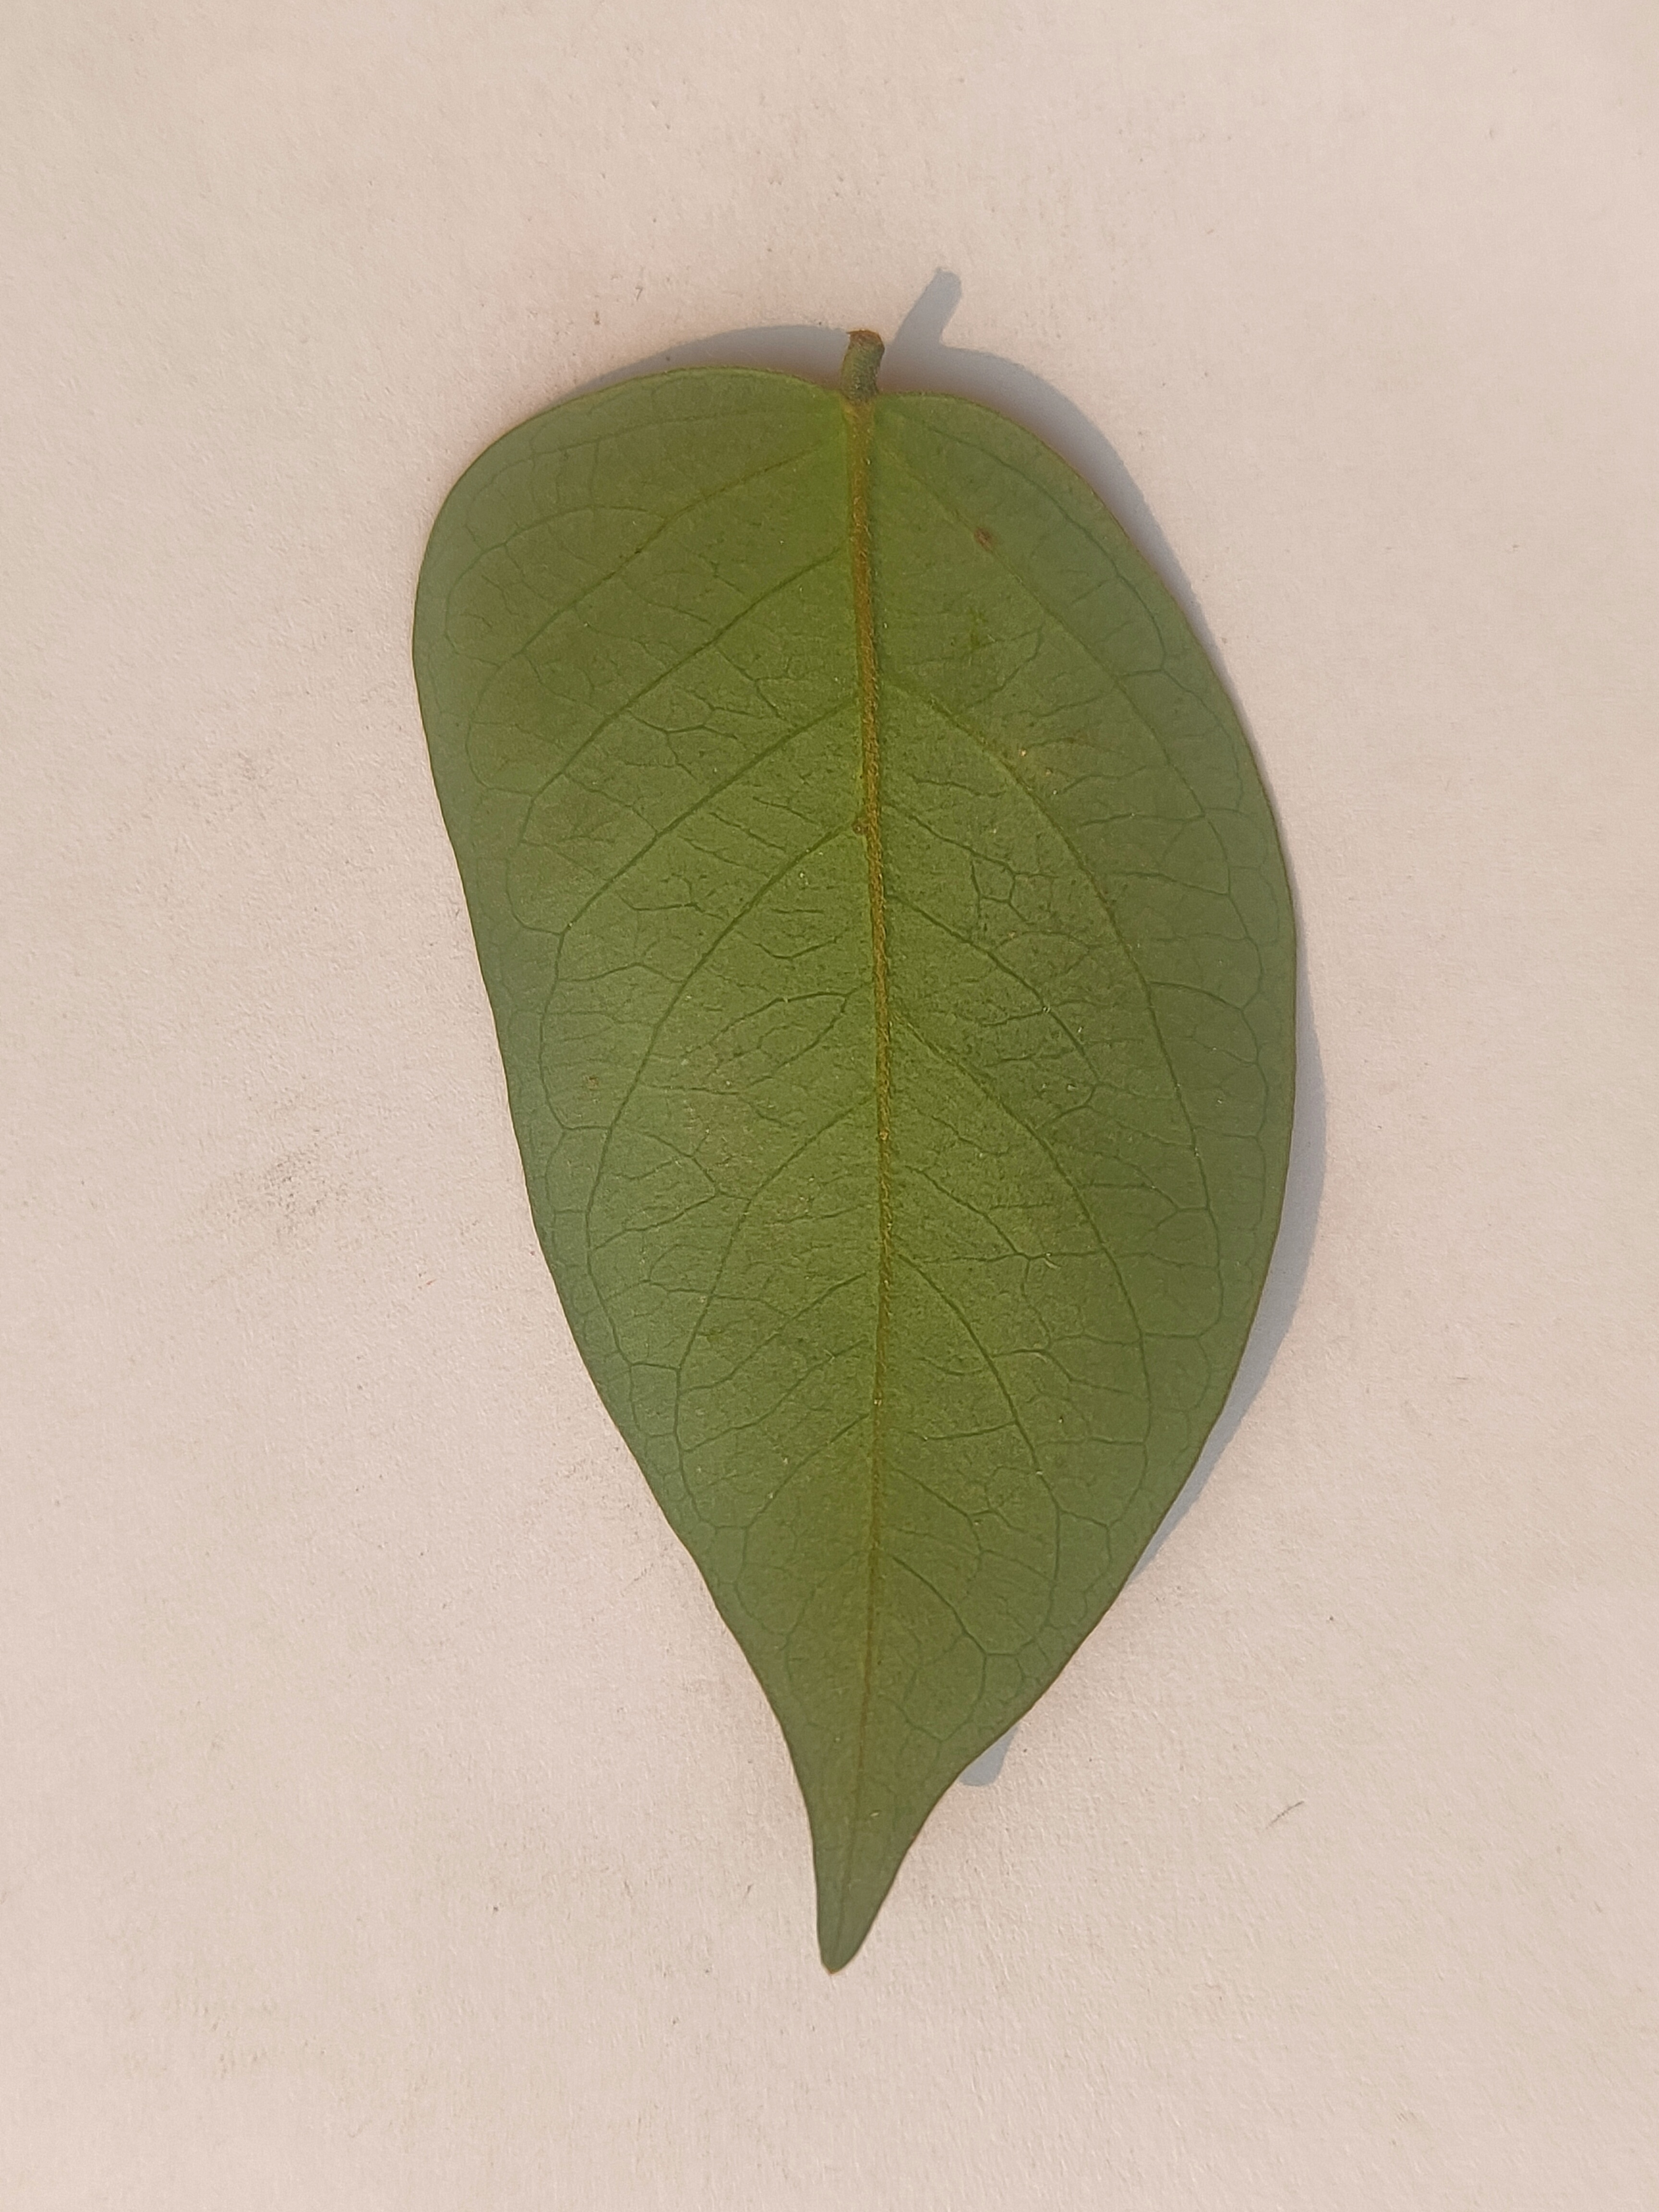
Leaf variety: Star Fruit